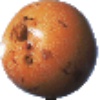
Label: granadilla